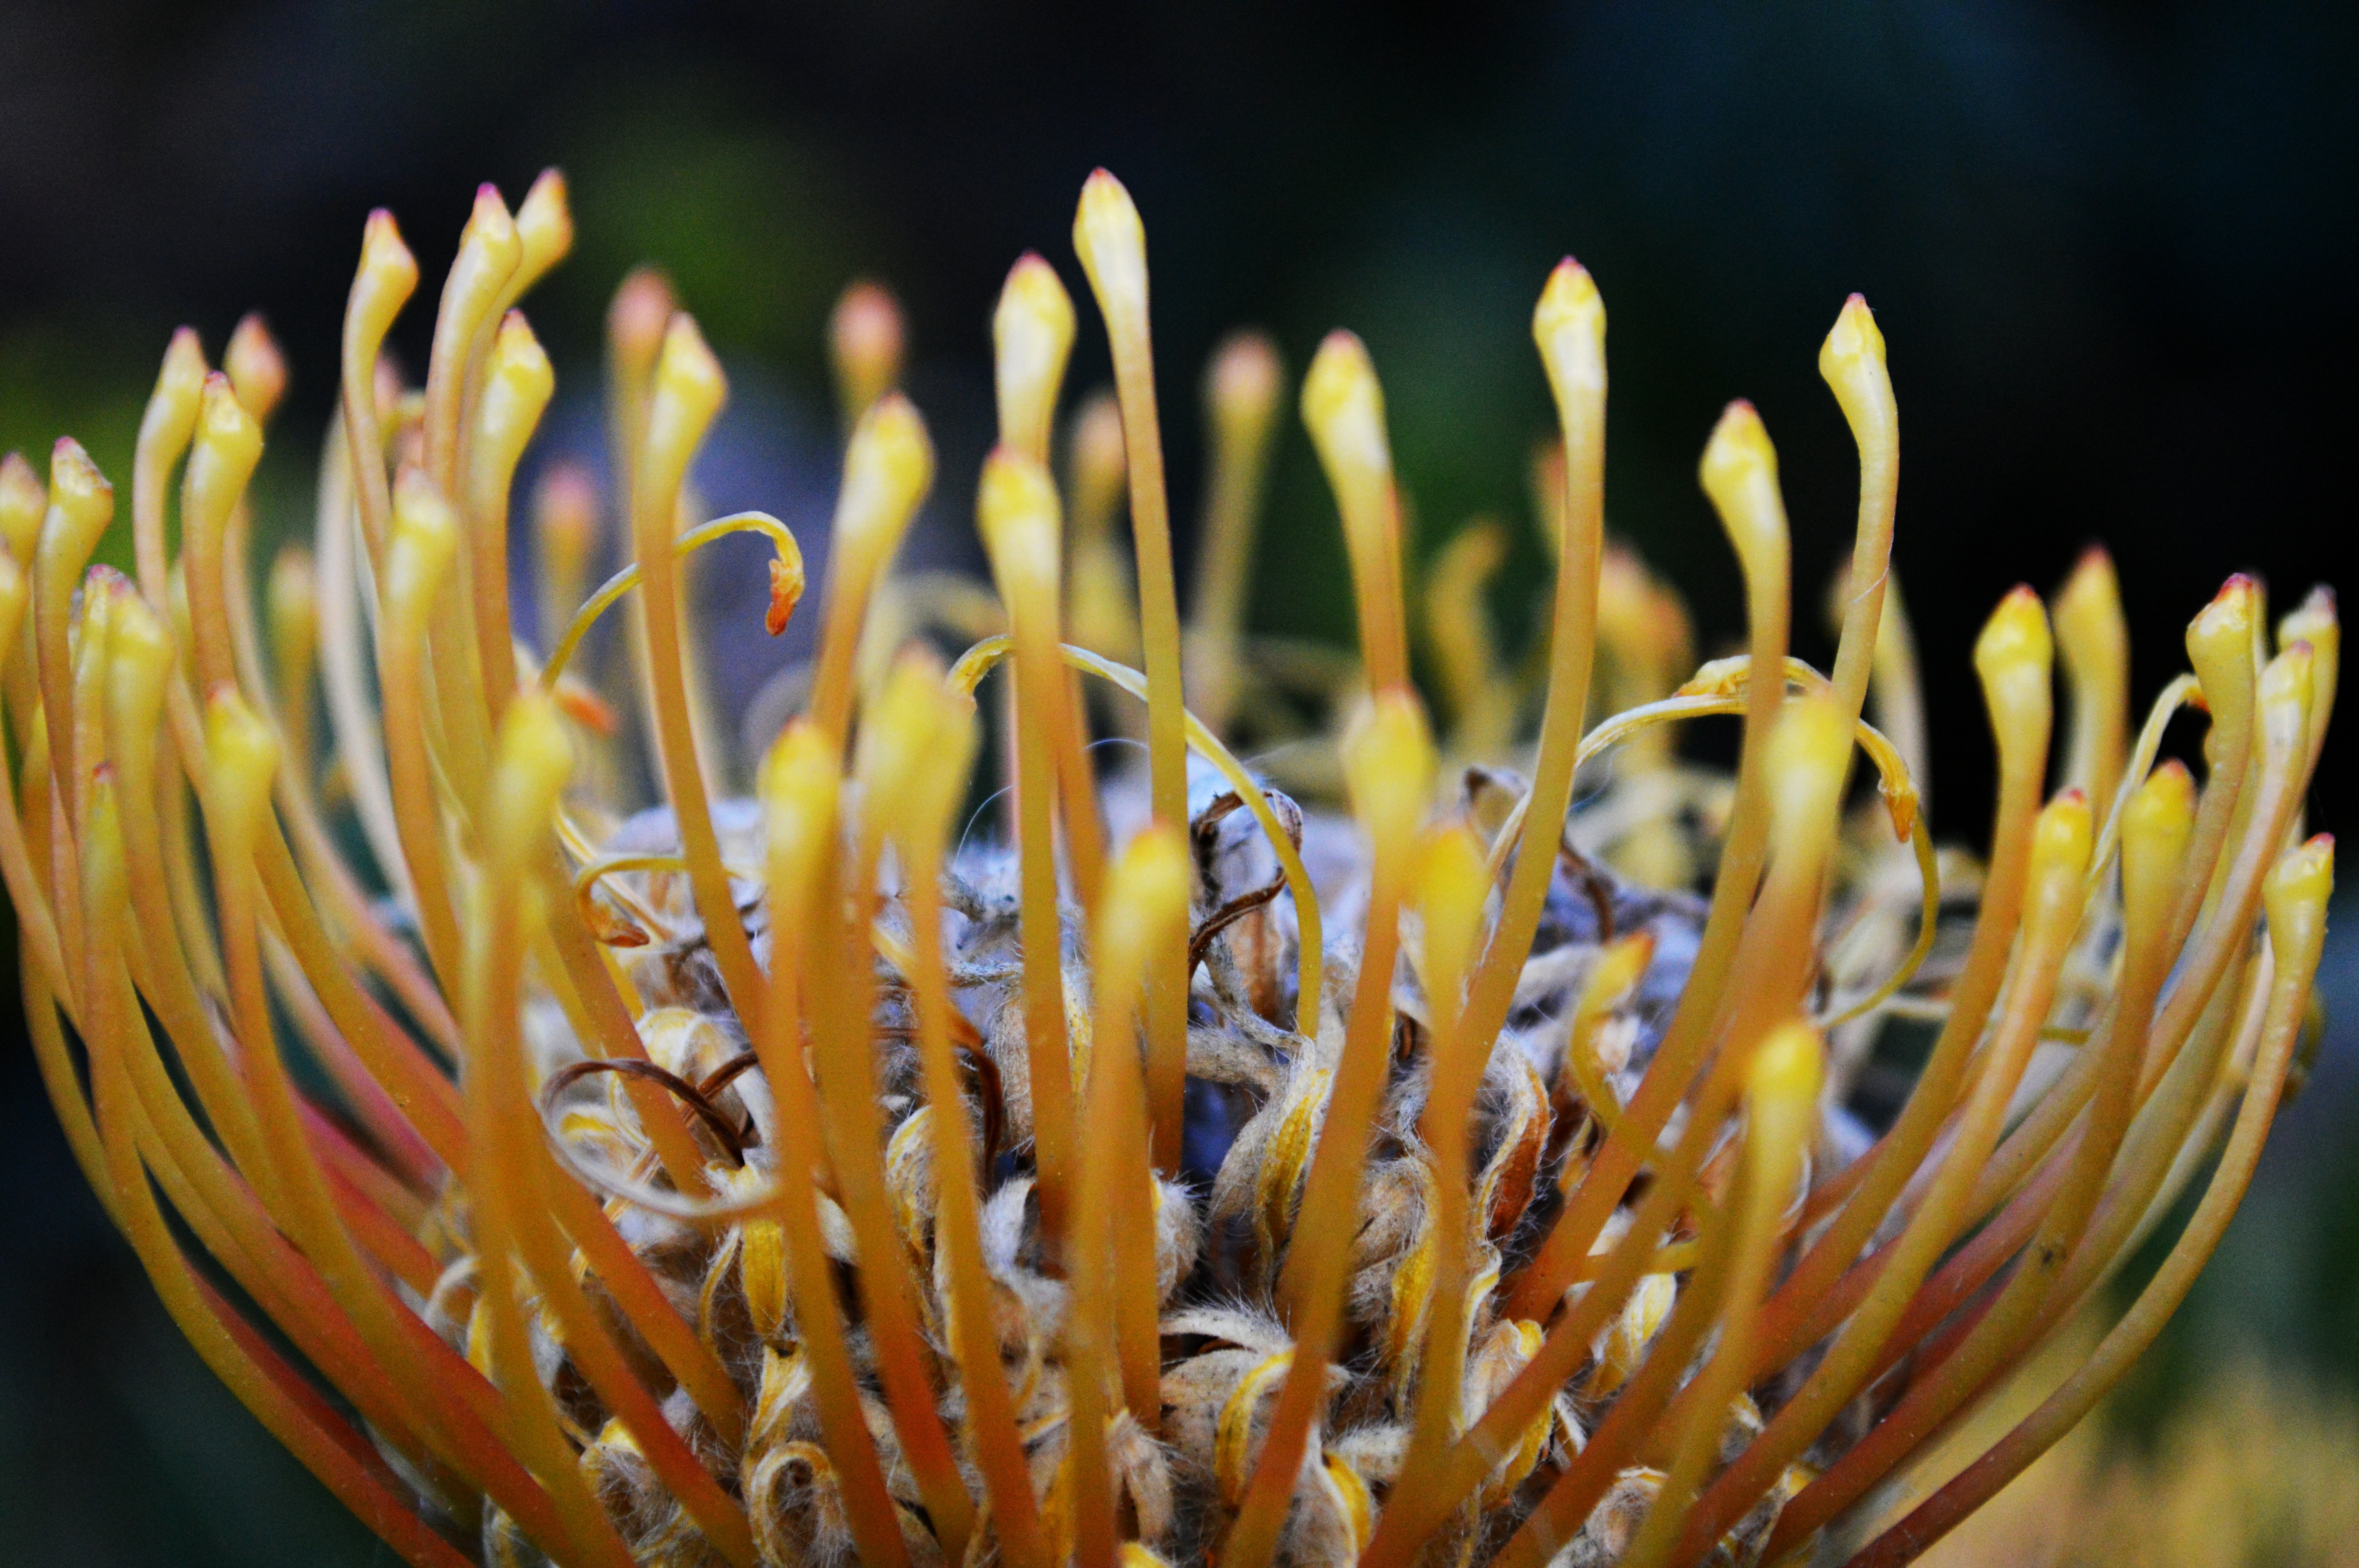
branch, plant, photography, flower, biology, botany, flora, coral, invertebrate, close up, macro photography, sea anemone, pomacentridae